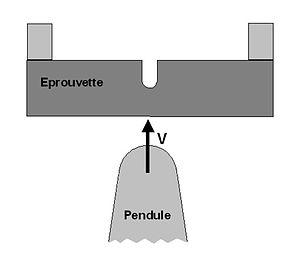
Eprouvette sollicitée en flexion 3-points dynamique Mesure de résilience Auteur
La résilience est la capacité d'un matériau à absorber de l'énergie quand il se déforme sous l'effet d'un choc. On distingue les matériaux fragiles, des matériaux ductiles. Les matériaux fragiles peuvent avoir un domaine élastique plus ou moins important mais pas de domaine plastique, tout comme le verre. Beaucoup de matériaux possèdent un domaine élastique et un domaine plastique. Il en est ainsi des aciers de construction qui sont normalement exploités dans leur domaine élastique mais peuvent se déformer au maximum jusqu'à 20 % ou 30 % avant de se rompre. D'autres aciers spéciaux utilisés en mécanique n'ont pas de domaine plastique et cassent « comme du verre » dès que leur limite d'élasticité est atteinte. L'étendue de ces domaines est très fortement liée aux conditions de température, tel un caramel selon qu'il sorte du congélateur ou qu'il soit posé sur un radiateur. Un acier donné n'aura pas la même résilience à 50 °C qu'à −50 °C. Ainsi on associe toujours une valeur de résilience à une température donnée.